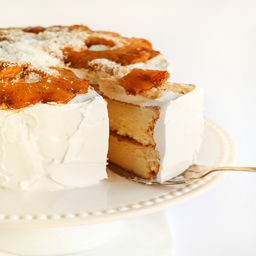
Fork under part of cake on the plate pulling off a slice
A yummy two-layer yellow cake with frosting and fruit toppings.
A cake on a plate has just been sliced.
A slice of pineapple upside down cake being removed
A white cake tray holding a two layer frosted cake.